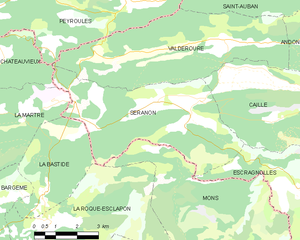
Carte des communes françaises: Séranon